Sharp's Commercials

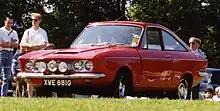
Bond Equipe 2 litre saloon Mk 2

The Equipe GT was Bond's first four-wheel car, a sports car, with fibreglass two door body. Essentially it was a Triumph Herald chassis, complete with bulkhead, windscreen and doors, with the Triumph Spitfire 1147 cc engine. The doors had slightly revised glass, to accommodate the fibreglass fastback roof and rear assembly. The Herald's forward hingeing bonnet was replaced with a revised version giving an excellent, clean sportscar-like appearance. This was replaced by the GT4S model in 1964, offering 4 seats, and an opening boot lid. In front, the beautiful Italianate bonnet styling was somewhat compromised by the addition of the quad headlights from the Triumph 2000, flanking a cut-down version of the original Herald grille. A bonnet scoop was also added. A 1296cc engine was introduced in 1967.